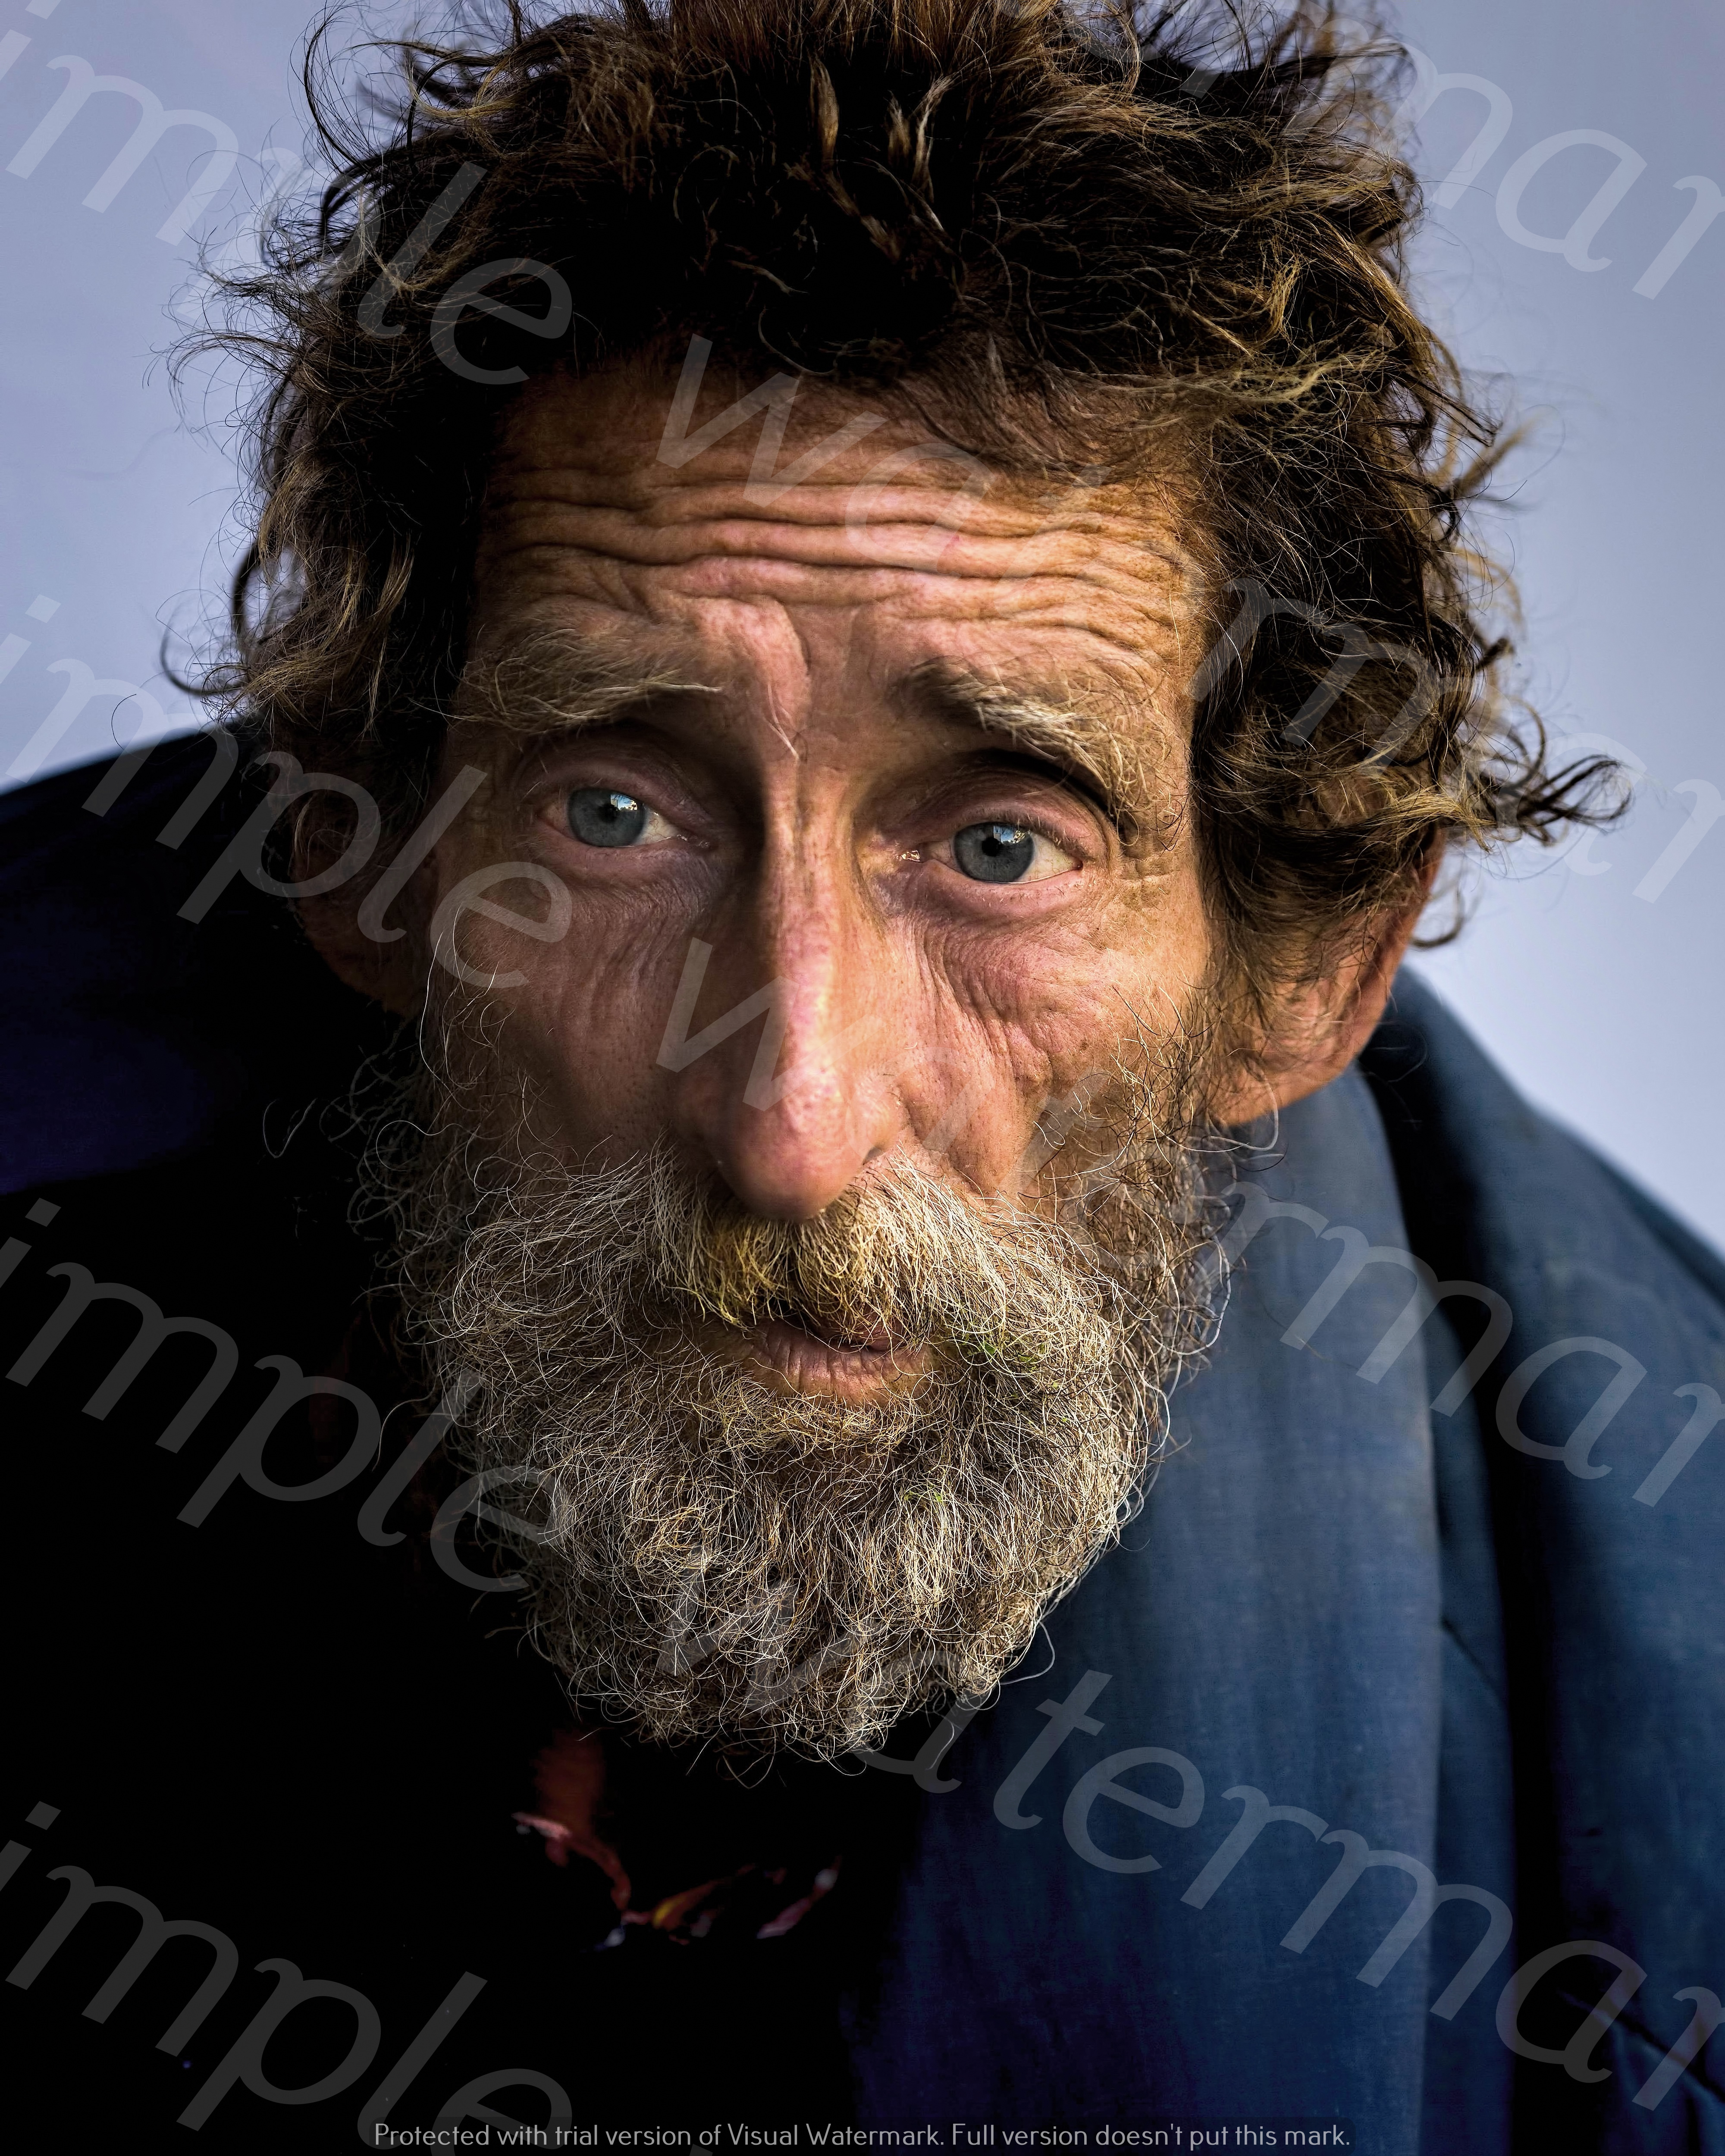
Label: Watermark